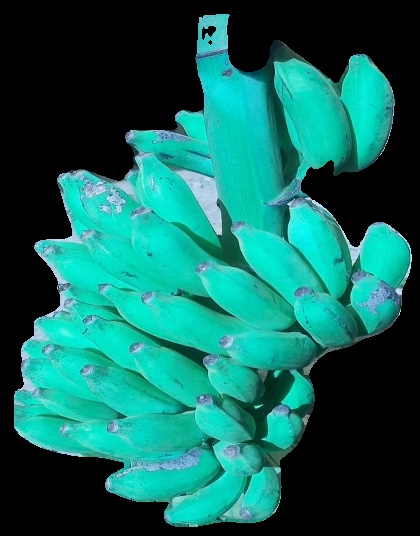
Variety: elakki-bale
Grade: grade3